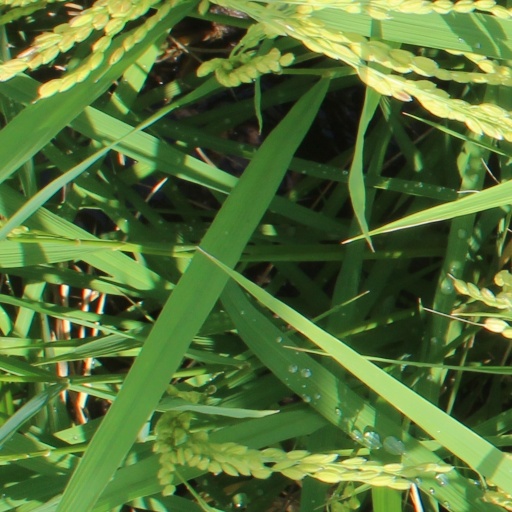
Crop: rice